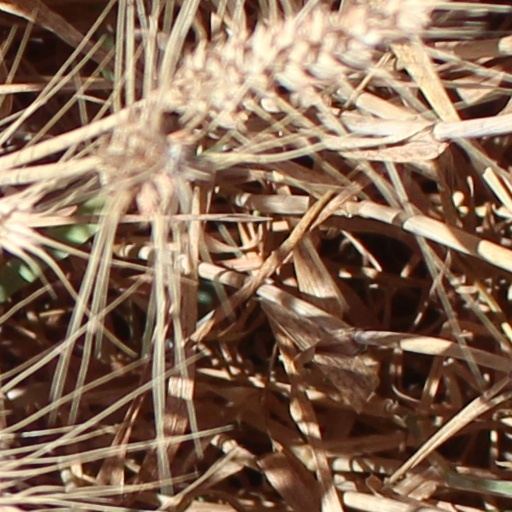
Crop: wheat